Scaur Hill Fort, Bermuda

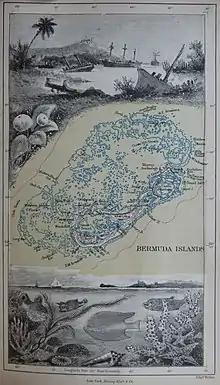
1885 Map of Bermuda and its reefs, showing the Hogfish Cut (channel)

Due to the location of the main channel through the reefs being at the East End, the bulk of the fortifications and fixed coastal batteries from the Nineteenth Century were located there, armed with large, high-velocity guns capable of reaching and sinking large vessels off shore or entering or navigating the channel. Three large forts (Fort Prospect, Fort Langton, and Fort Hamilton), known collectively as the "Prospect Hill Position", were built in Prospect Camp to prevent any enemy force that succeeded in landing on the Main Island from advancing field guns to Spanish Point on the eastern side of the mouth of the Great Sound, from where they might fire upon the Royal Naval Dockyard or naval vessels anchored at Grassy Bay. The small batteries along the South Shore had been generally been armed with small calibre fixed guns by the volunteer artillery as they were expected to be employed against small boats attempting to carry landing parties over the reefline to the South Shore beaches. The regular Royal Artillery anticipated the same employment, which could be met more economically in both material and manpower terms by a handful of field guns kept at Prospect Camp and drawn wherever required by horse team.